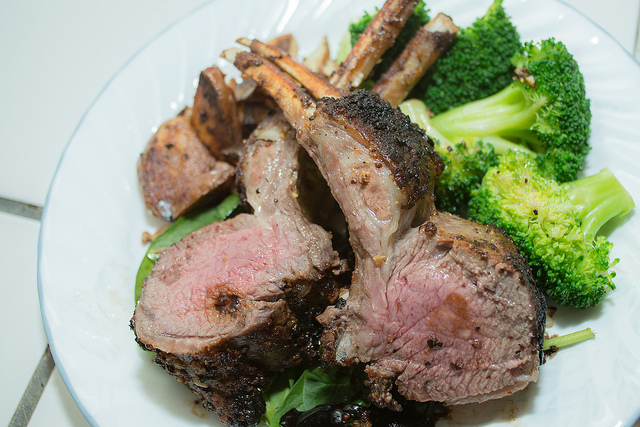
user: Given an image and a question. Answer the question in a short answer. Question: What kind of food is this? Short Answer:
assistant: lamb